Barton Stacey

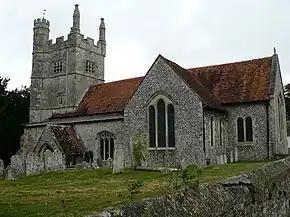
All Saints' Church, Barton Stacey

All Saints' Church is situated in the west of the village, at the junction of The Street and Bullington Lane. Built largely of flint, it is renowned as one of the oldest churches in England, and certainly the oldest building in Barton Stacey, dating in part from the 12th century; it is mentioned in the Domesday Book of 1086. Both the parish church and Church Farm House are grade II* listed.